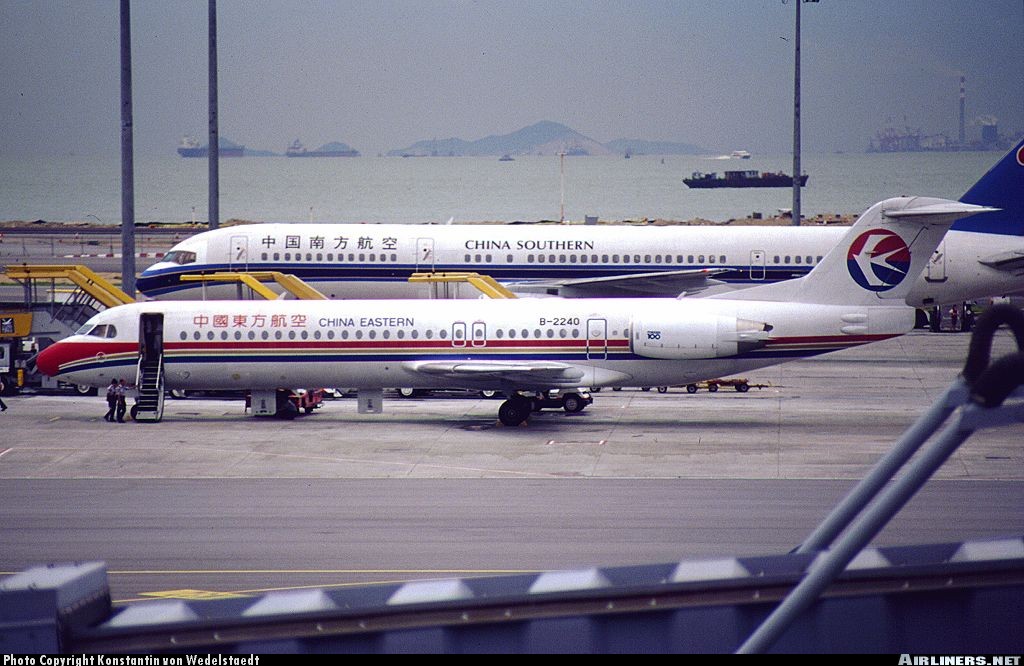
Vehicle type: Planes